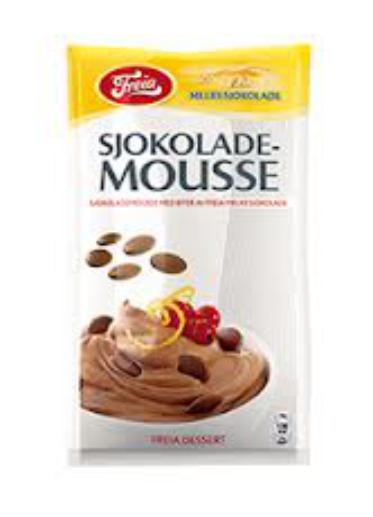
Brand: Freia
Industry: Food